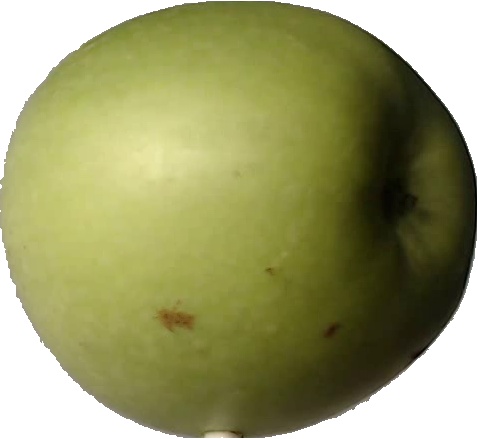
Label: apple_granny_smith_1